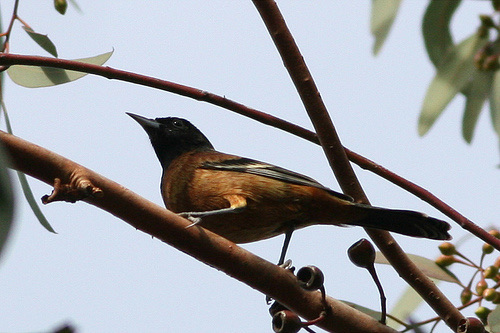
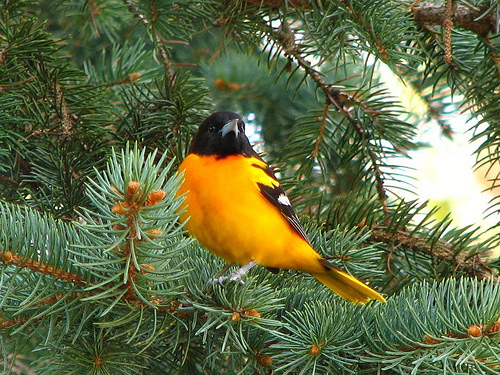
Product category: misc
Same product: yes